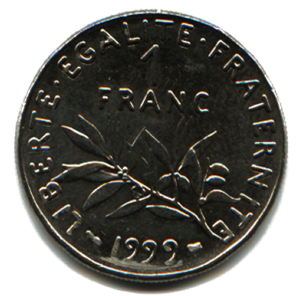
Franske franc
Forside af en 1-franc fra 1999
Franske franc er den tidligere valuta i Frankrig.